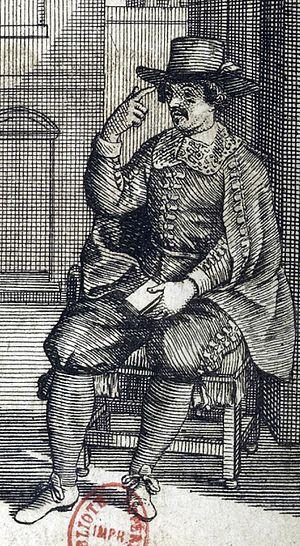
L’École des femmes est une comédie de Molière en cinq actes et en vers, créée au théâtre du Palais-Royal le 26 décembre 1662.